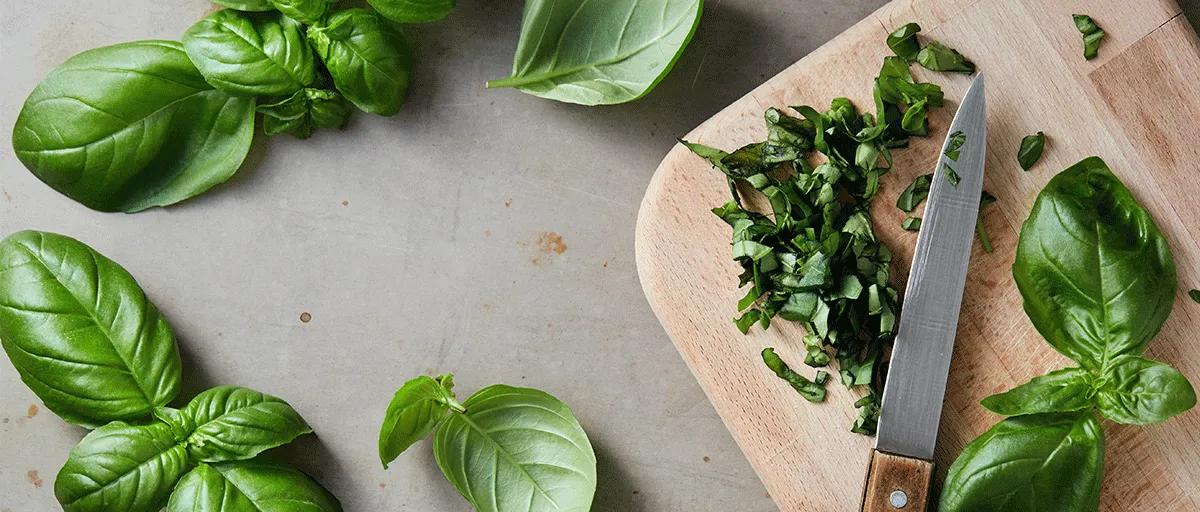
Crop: unknown
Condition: basil